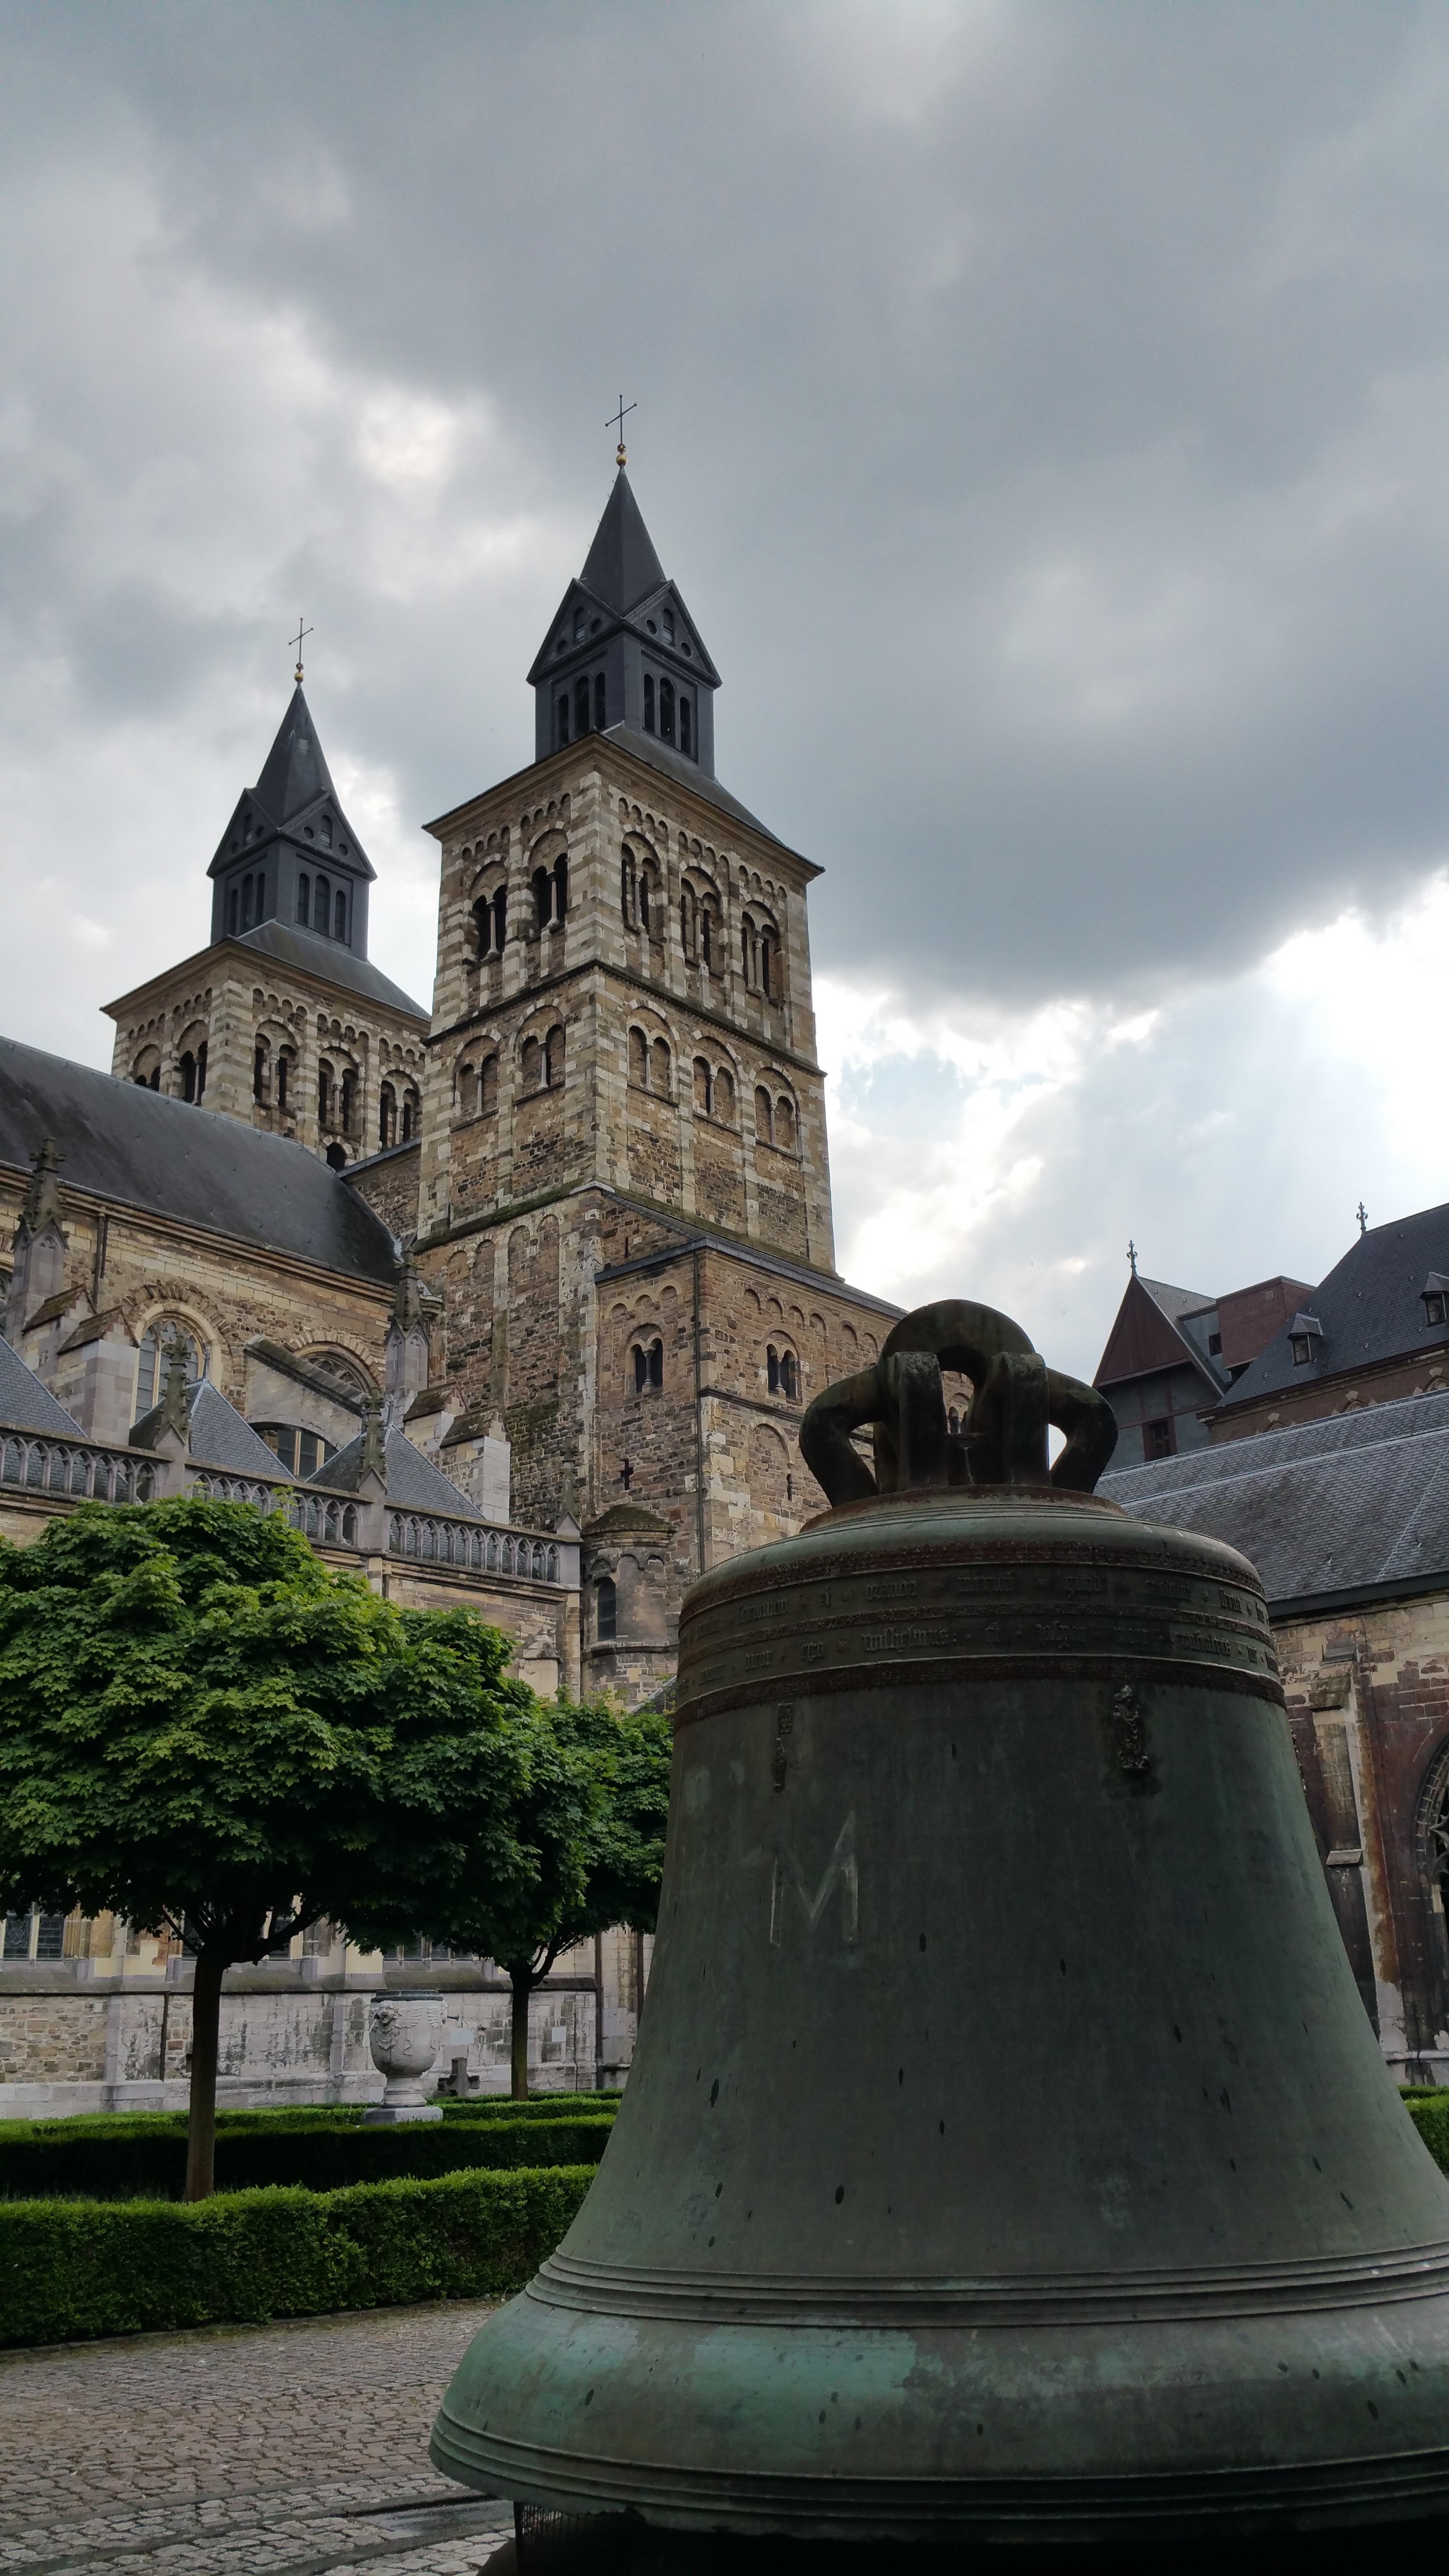
building, chateau, tower, place of worship, netherlands, basilica, maastricht, saint servatius, basilica of saint servatius